Whigham GW-3

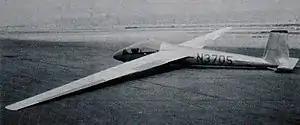
The prototype GW-3 that was destroyed in 1992.

The Whigham GW-3 is a family of American mid-wing, single-seat, FAI Open Class gliders that was designed and constructed by Gene Whigham, a retired flight test engineer for Convair. It first flew in 1965.